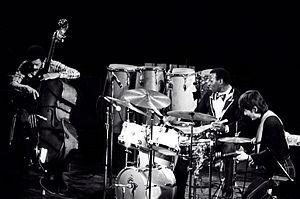
Elvin Jones est un batteur de jazz américain. Il est le frère du pianiste Hank Jones et du trompettiste Thad Jones. Actif pendant sept décennies, il a côtoyé de nombreux musiciens en tant que sideman mais également en tant que leader de ses propres formations. Le rôle qu'il joue dans le quartet mythique de John Coltrane des années soixante représente probablement le sommet de sa carrière.